Crib pier

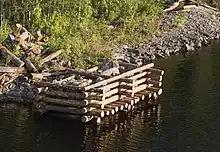
A crib pier under construction in Russia

A crib pier is a type of pier built with the supporting columns made of 'cribs'. Typically a crib is made from wood, but it could be made from any long cylindrical material. Pairs of logs are laid parallel, then others laid over them to make a square, and this continues upwards in a style of building similar to a log cabin's construction.